Riss glaciation

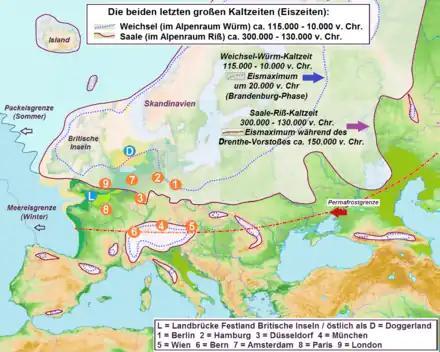
Alpine Riss glaciation (in the north: the Saale) compared with the later Würm glaciation (in the north: the Weichselian)

At the beginning of the Riss ice age almost all of today's Alpine river valleys were created. The glaciation of the Alps, even before the Holstein interglacial and towards the end of the major glaciations, resulted in glaciers advancing in several phases far into the Alpine Foreland, further than all other known ice sheet advances, and the main glaciers had established themselves along today's river valleys. During the Riss, glaciers advanced into the Bavarian and Austrian Alpine Foreland probably four times. The first two advances have not been confirmed with certainty because they are overlaid by the two stadials at the end of the Riss glaciation that extended well to the north.